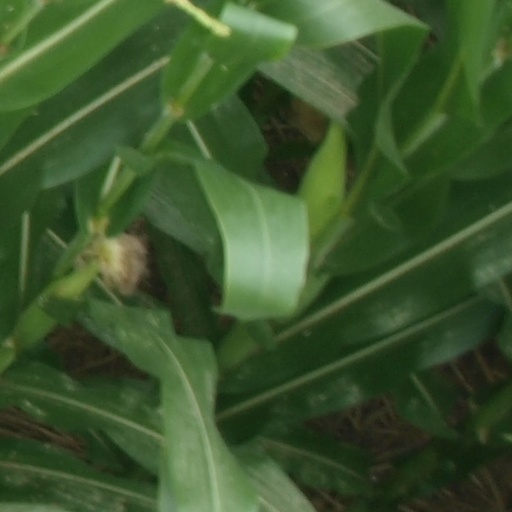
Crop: maize; corn